Threepence (British coin)

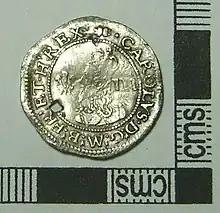
Charles I threepence (Aberystwyth, 1638–42)

The three-pence (3d) coin first appeared in England during the "fine silver" coinage of King Edward VI (1547–53), when it formed part of a set of new denominations. Although it was an easy denomination to work with in the context of the old sterling coinage system, being a quarter of a shilling, initially it was not popular with the public who preferred the groat (four pence).